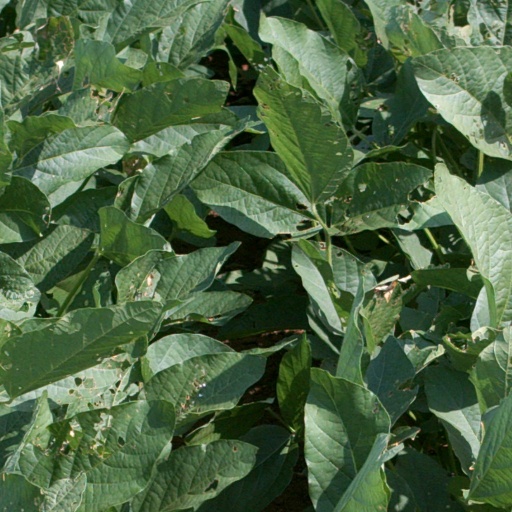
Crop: soybean